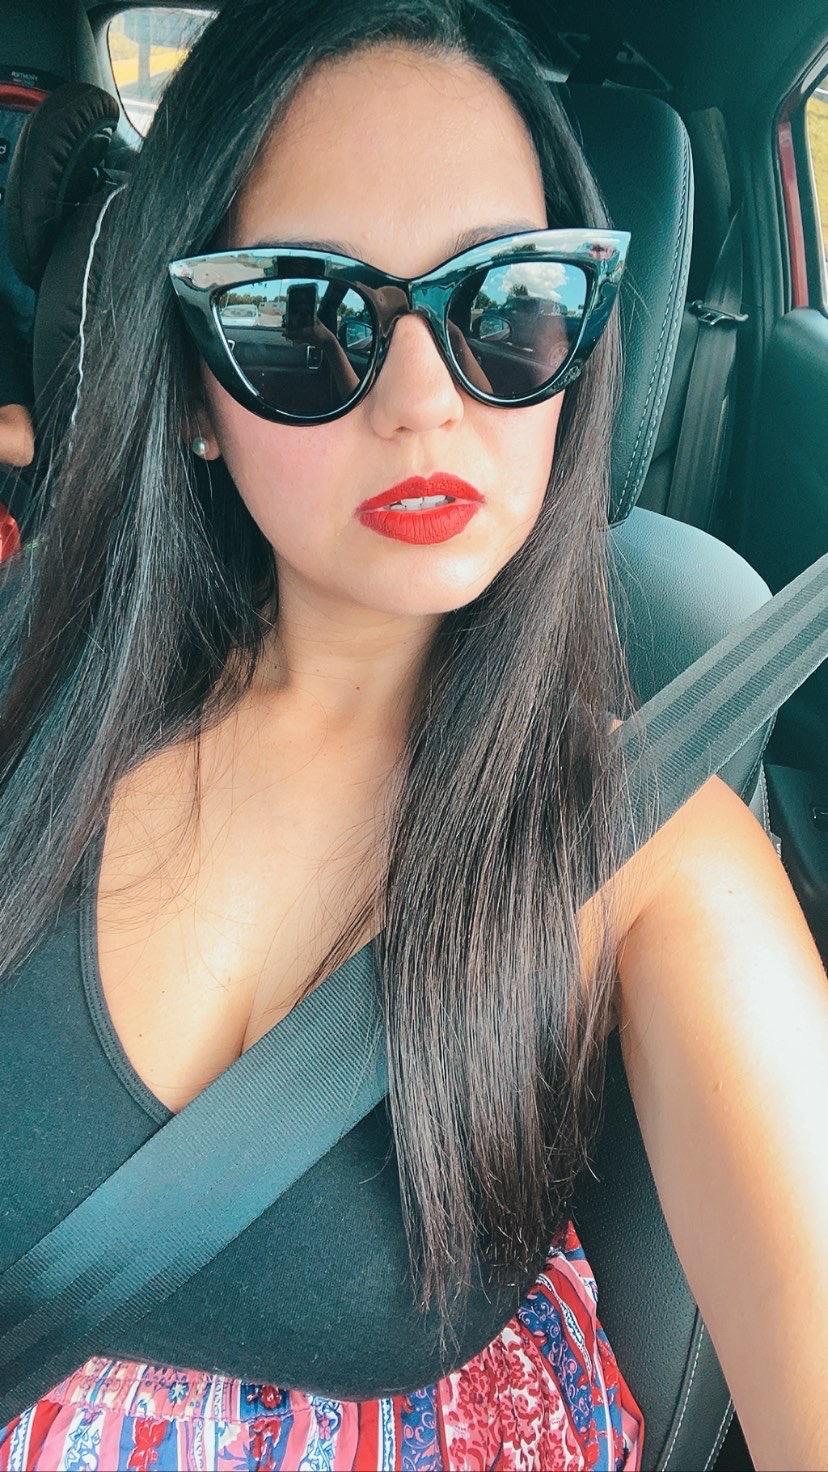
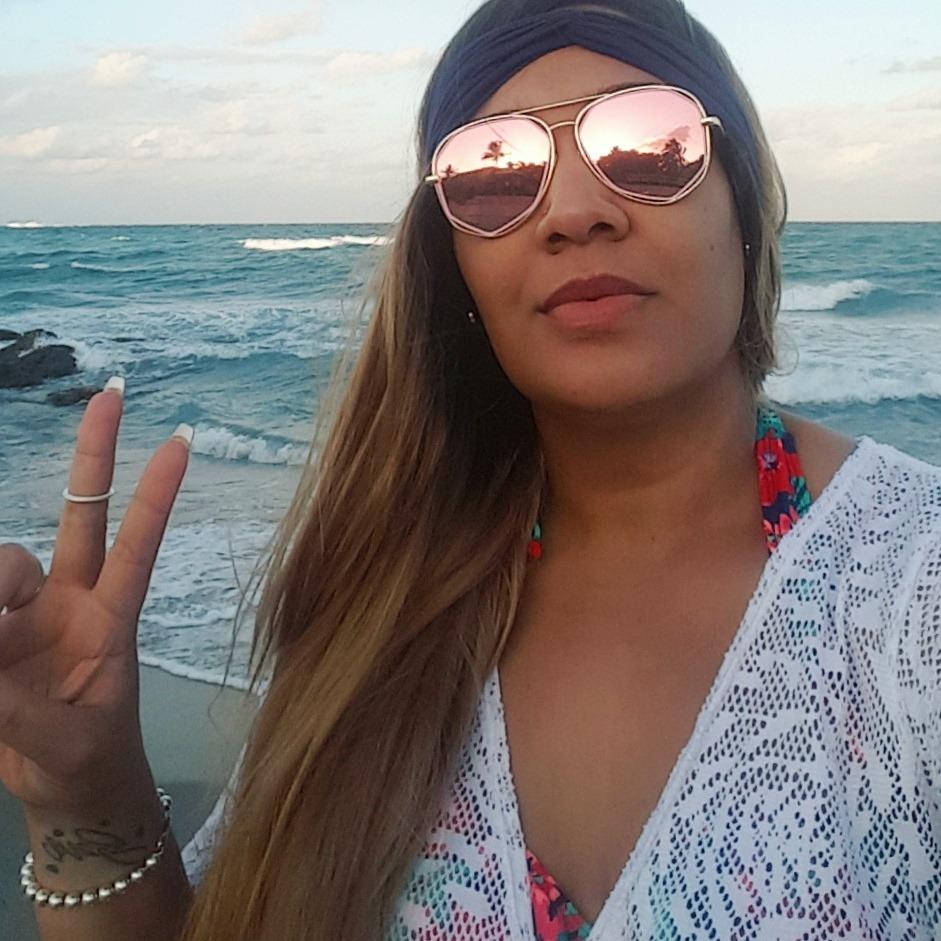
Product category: accessories_sunglasses
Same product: no